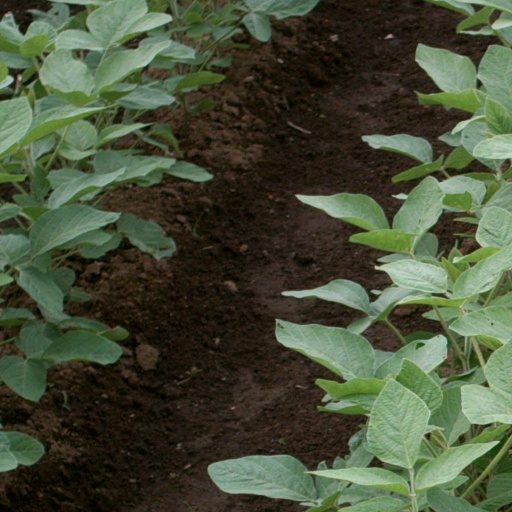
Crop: soybean